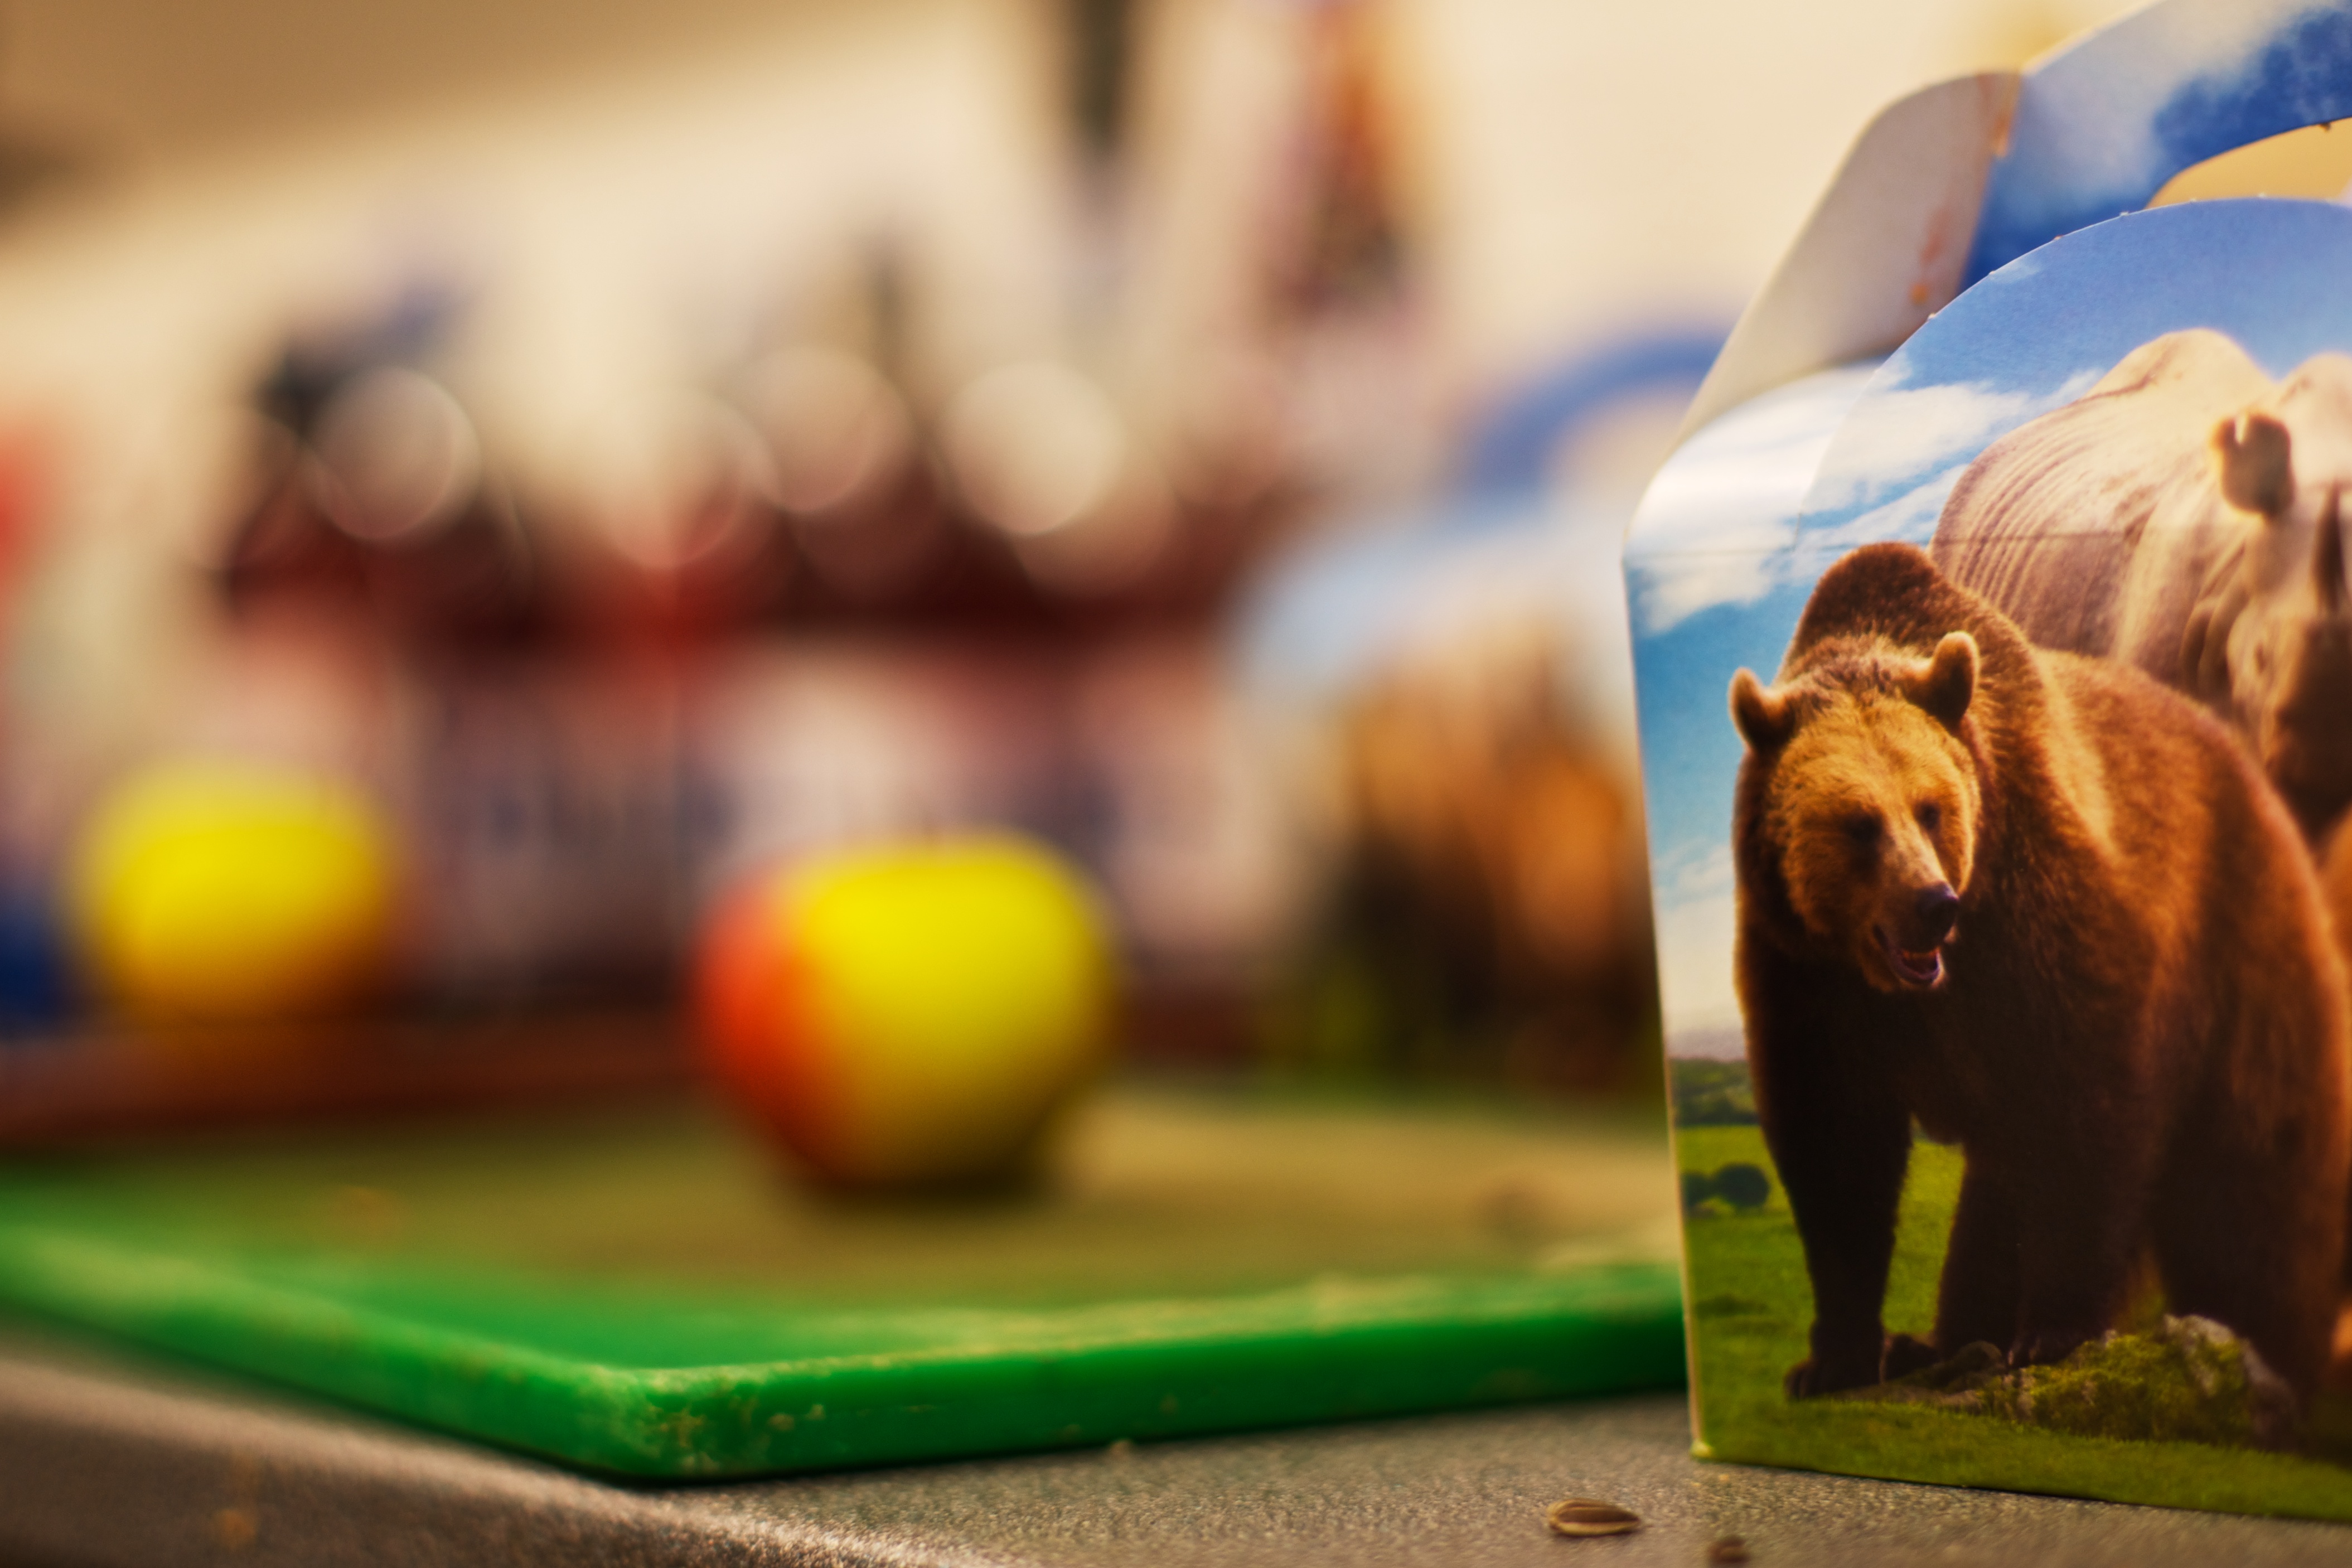
grass, play, bear, green, brown, mammal, yellow, jam, seeds, nuts, 50mm, snout, vertebrate, apples, sony, drinks, peanutbutter, a700, whipsnade, keeperforaday, chimps, lunchbox